Josephine Meeker

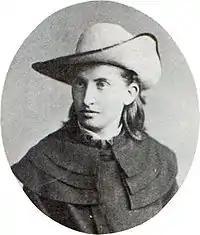
Photograph of Josephine Meeker

Josephine Meeker (January 28, 1857 – December 20, 1882), was a teacher and physician at the White River Indian Agency in Colorado Territory, where her father Nathan Meeker was the United States (US) agent. On September 29, 1879, he and 10 of his male employees were killed in a Ute attack, in what became known as the Meeker Massacre. Josephine, her mother Arvilla Meeker, and Mrs. Shadruck Price and her two children were taken captive and held hostage by the Ute tribe for 23 days.